South Manchester Line

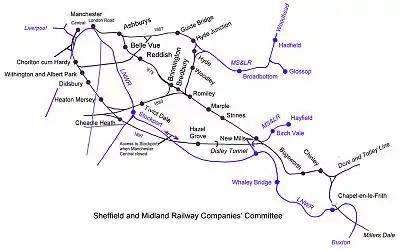
Map of CLC lines running into Manchester, The MSDR is to the left of the map.

The line was originally a suburban railway, the Manchester South District Railway (MSDR), which was opened by the Midland Railway in 1880, in order to allow Midland Railway expresses from London to reach station. The line ran south from Manchester Central to . The line was partially transferred to the ownership of the Cheshire Lines Committee in 1891, and remained in their ownership until nationalisation in 1948.